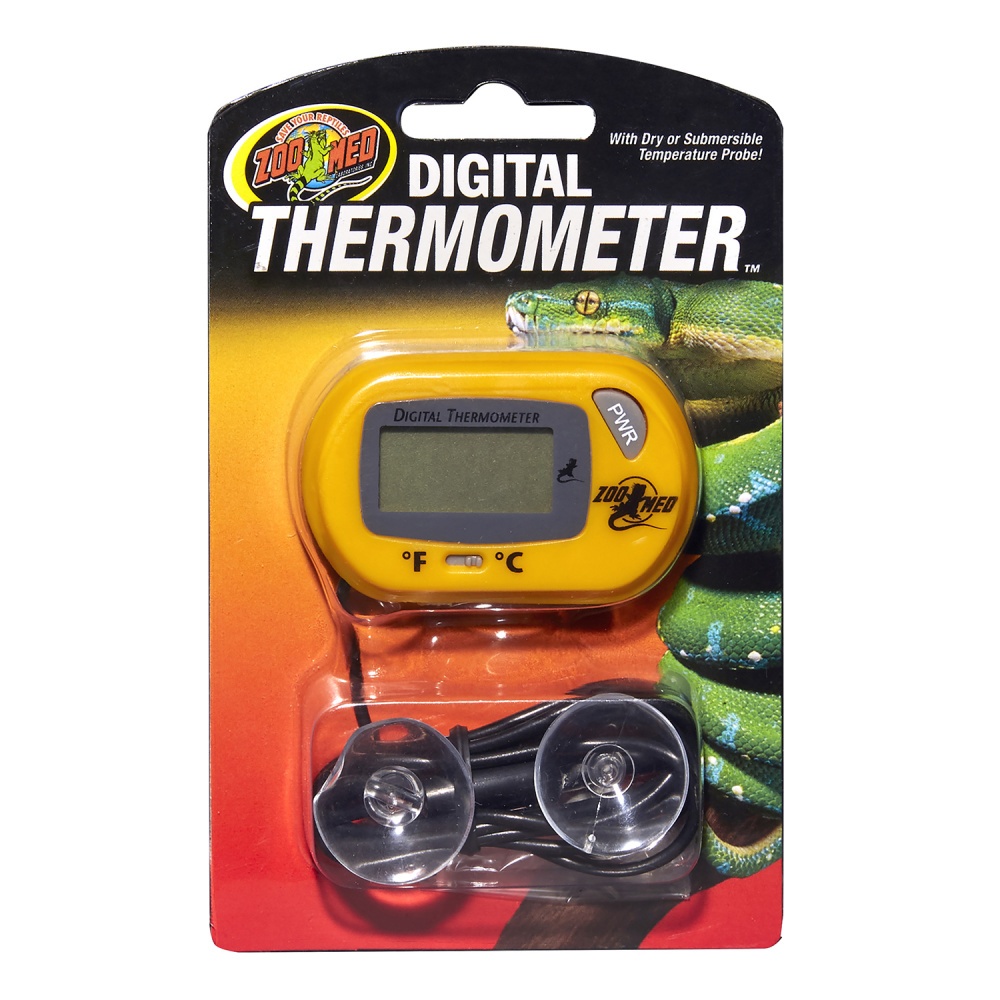
Zoo Med Digital Terrarium Thermometer
Digital Terrarium thermometer with digital readout in Fahrenheit or Celsius. Has a remote sensor probe for accurate readings. Why We Love It: Digital Terrarium thermometer with digital readout in Fahrenheit or Celsius Has a remote sensor probe for accurate readings About Zoo Med Here at Zoo Med, animals are our passion, and for over 40 years we have made it our mission to supply the very best in exotic pet foods, reptile products, and reptile habitats. As a company made up of reptile hobbyists, we strive to provide the supplies and knowledge needed to successfully care for reptiles, amphibians, fish, insects and other exotic pets to keep them happy and healthy. Ingredients NOT A FOOD
Brand: Zoo Med Laboratories
Category: Animals & Pet Supplies > Pet Supplies > Pet Biometric Monitors > Pet Thermometers